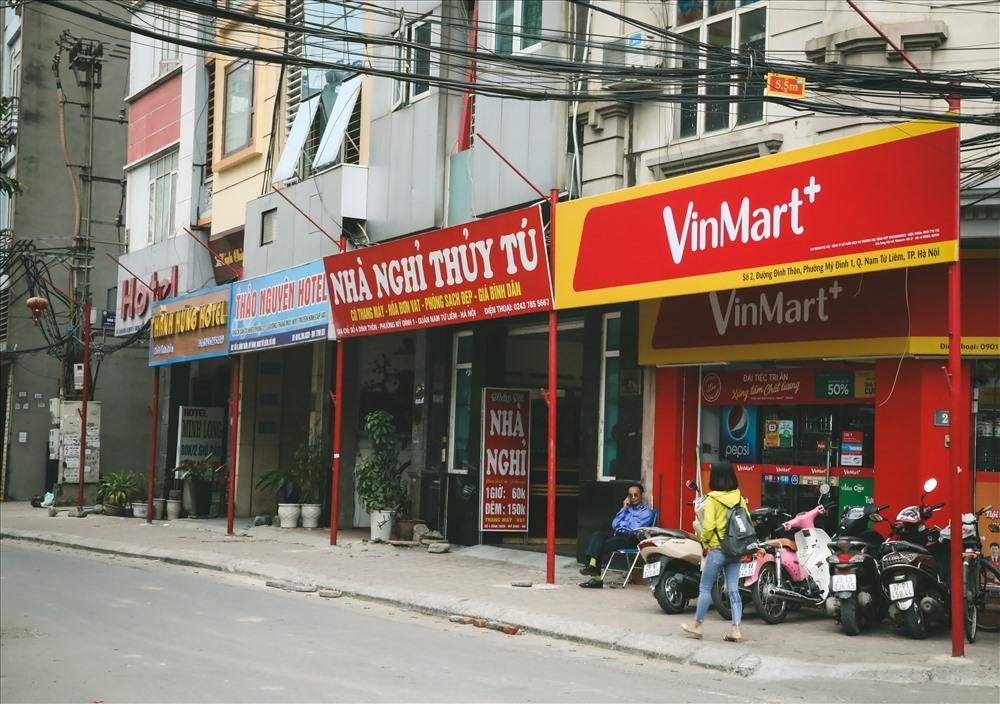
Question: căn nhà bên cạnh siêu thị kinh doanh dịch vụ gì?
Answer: căn nhà bên cạnh siêu thị kinh doanh dịch vụ nhà nghỉ